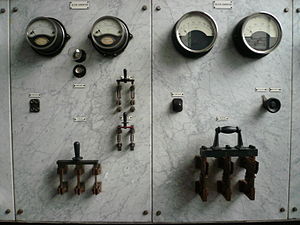
Tyssedal Kraftanlegg
Kontrolpanel i turbinehallen
Tyssedal kraftanlegg er et teknisk-industrielt kulturminde i Tyssedal i Odda kommune i Hordaland. Kraftanlægget består af kraftstationsbygning og værkstedsbygning, der ligger ved Sørfjorden, rørgate; fordelingsbassin, ventilhus og vogterbolig i Lilletopp, indtagsdæmningen ved Vetlevann, to tunneler fra Vetlevann til Lilletopp, samt den store Ringedalsdæmning, der opstemmer Ringedalsvatnet.